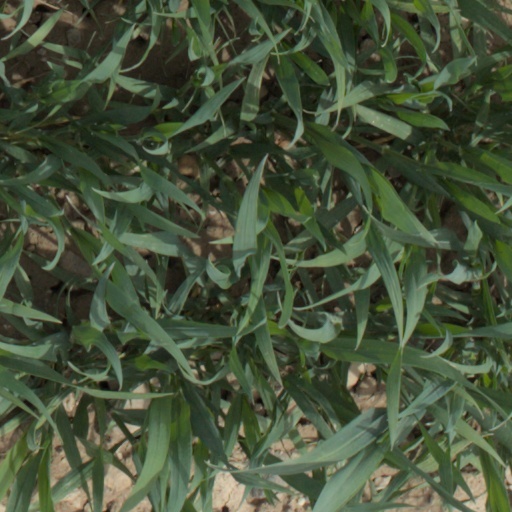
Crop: wheat